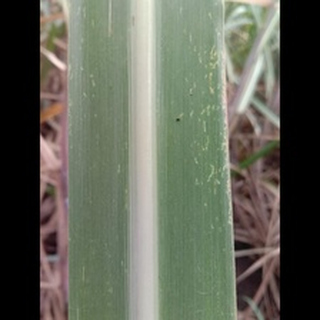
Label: sugarcane_mosaic